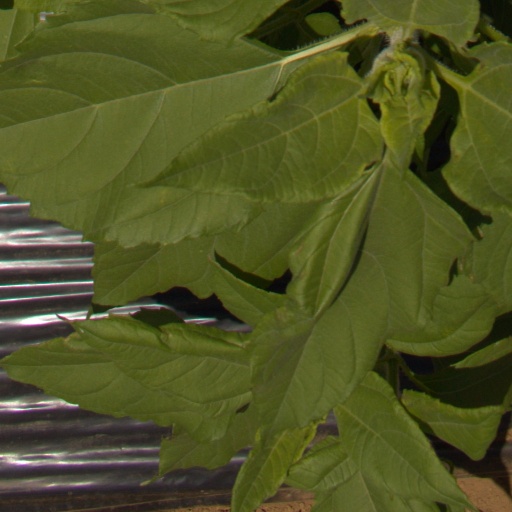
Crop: Jerusalem artichoke